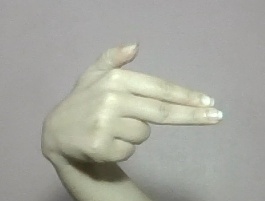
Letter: ghain